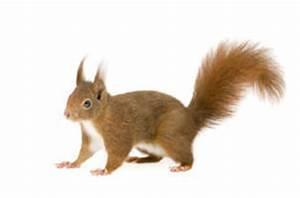
squirrel